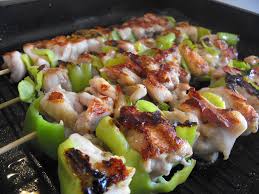
Yemek: kebap